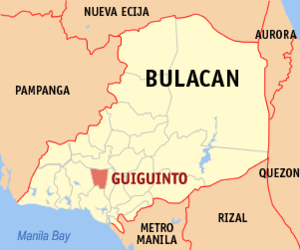
Guiguinto est une petite municipalité des Philippines située dans l'ouest de la province de Bulacain, sur l'île de Luçon. Jadis principalement agricole, elle est en voie d'urbanisation rapide et d'intégration à la conurbation du Grand Manille.